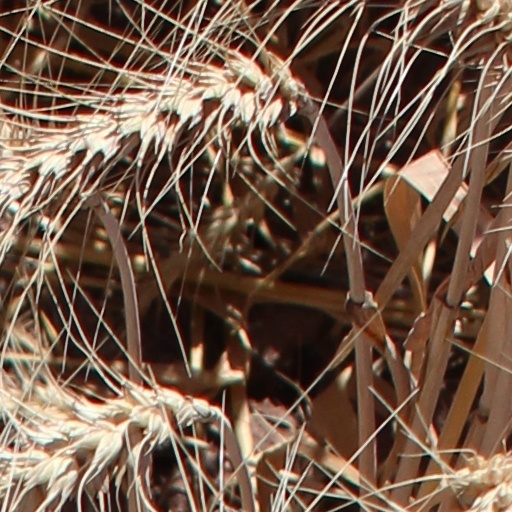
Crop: wheat